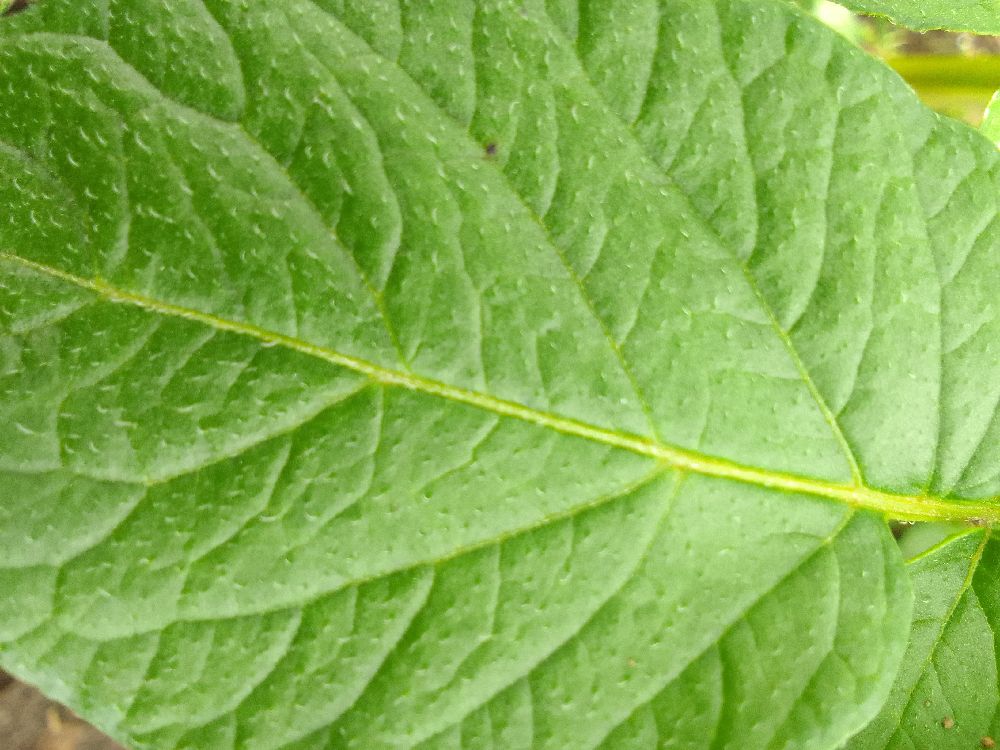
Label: Healthy